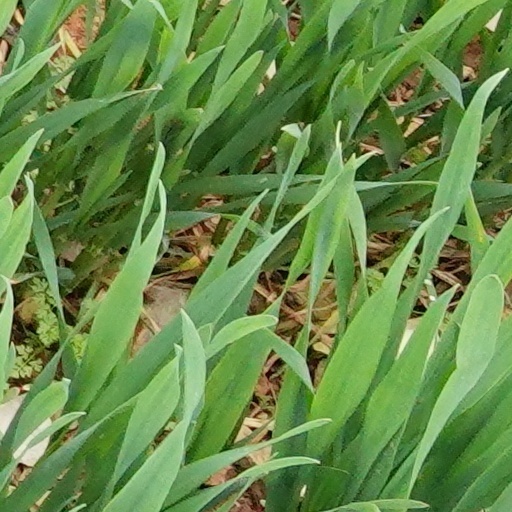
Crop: wheat